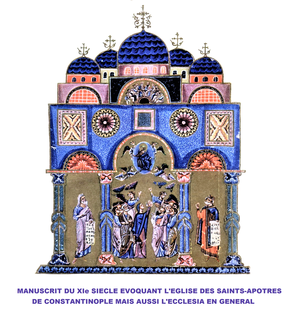
Evocation de l'église des Saints-Apôtres de Constantinople et de l'Ecclesia byzantine en général sur un manuscrit du XIe siècle (image Commons modifiée)
L'architecture paléochrétienne désigne la plus ancienne période de l'architecture chrétienne, qui s'est développée dans l'Empire romain dans l'Antiquité tardive.